Hato Hasbún

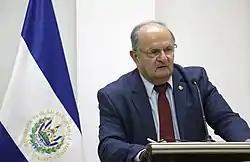
Hato Hasbún

Franzi Hato Hasbún Barake (1946 in San Salvador – 30 August 2017) was a Salvadoran politician of Palestinian origin.